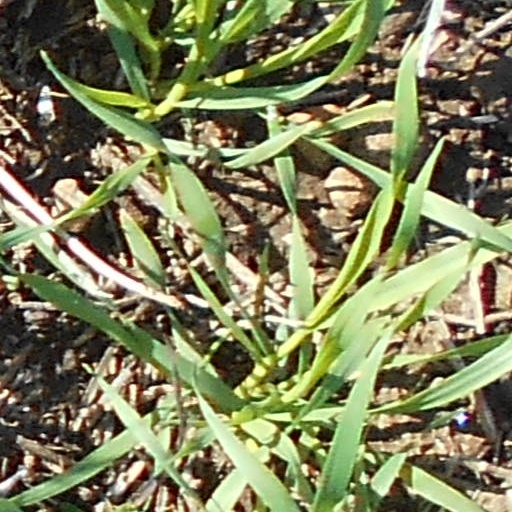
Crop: wheat